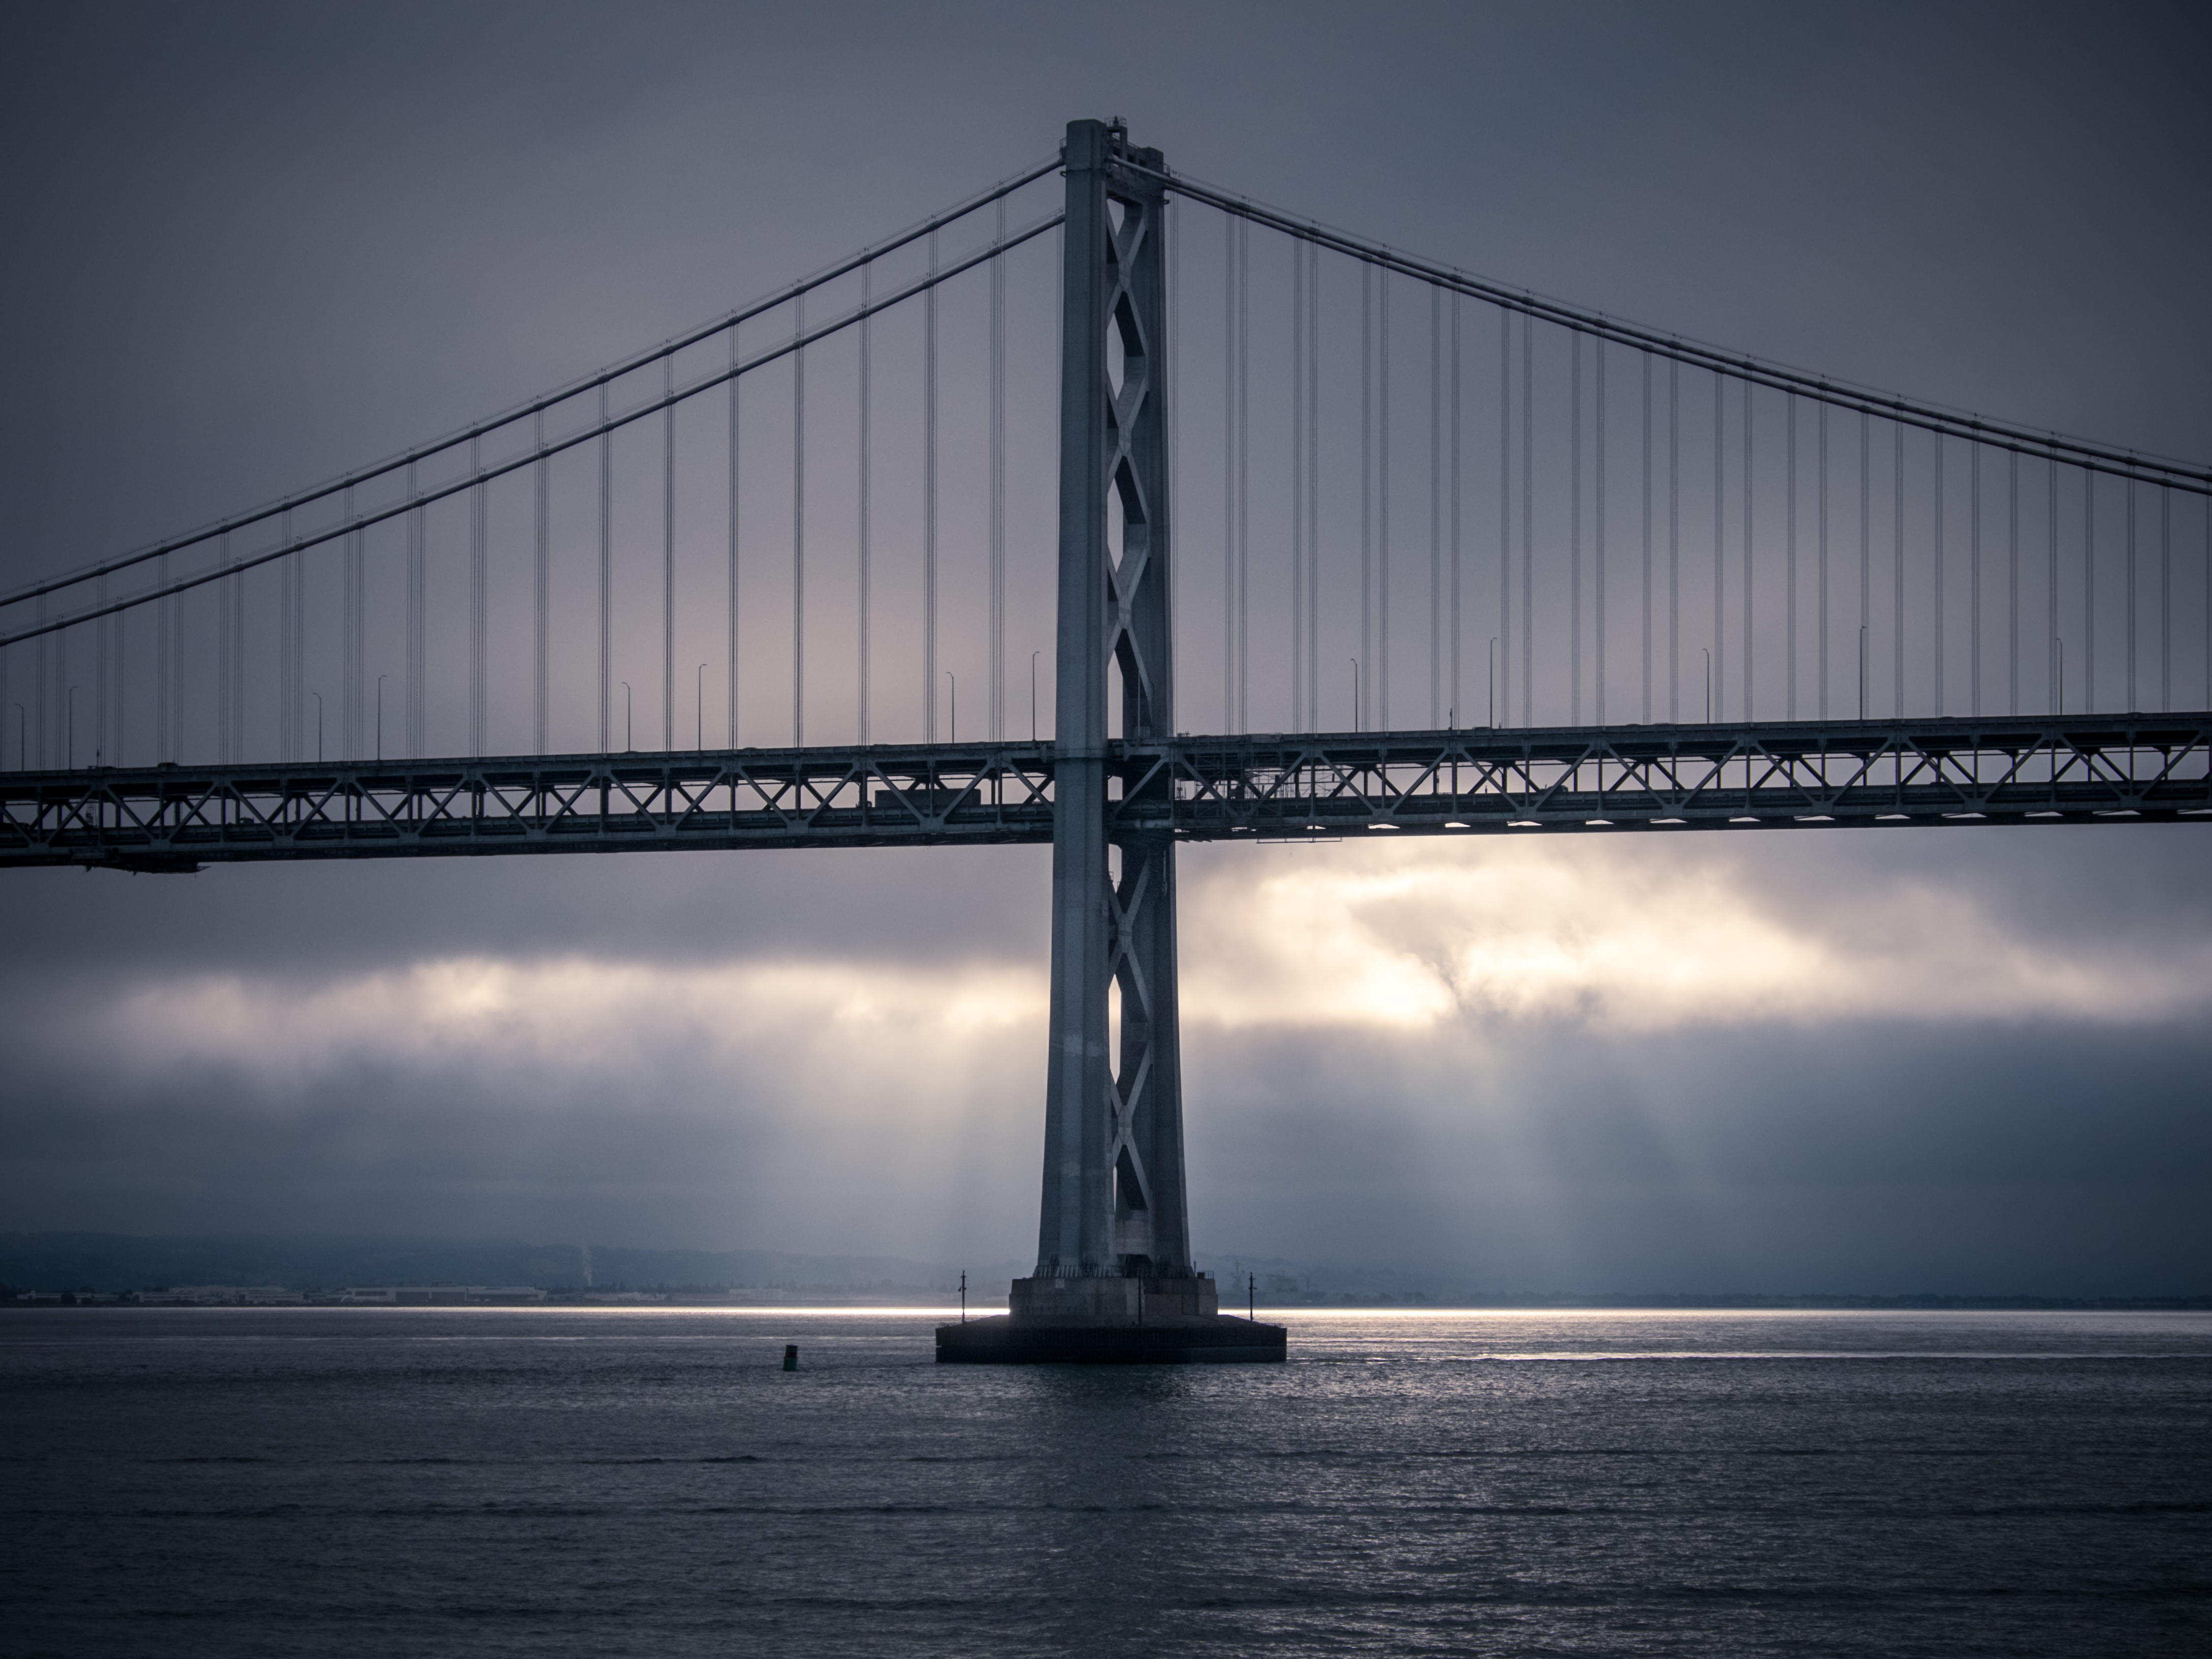
sea, water, horizon, light, cloud, black and white, bridge, sunlight, suspension bridge, dusk, line, reflection, bay, monochrome, symmetry, rays of light, cable stayed bridge, monochrome photography, atmospheric phenomenon, nonbuilding structure